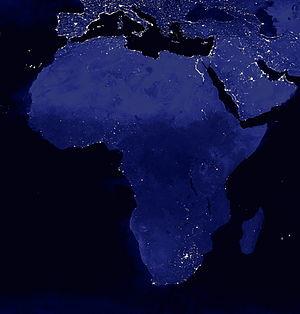
L'accès à l'électricité en Afrique est un enjeu déterminant pour le continent.